Prime Minister of the United Kingdom

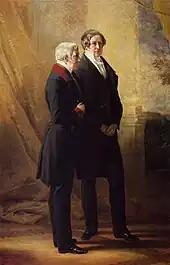
The Duke of Wellington (on the left) served in the government of his successor, Robert Peel (on the right), twice.

The most significant powers given to the prime minister are "prerogative powers". These are a set of constitutional privileges deriving from monarchial authority that have gradually evolved into tools of executive power managed by the prime minister and the government. Bagehot famously called the British system as one where "the executive power is now yielded by the prime minister" rather than the monarch, a shift from personal to political power. Prerogative powers allow the prime minister to act without the immediate or direct consent of parliament especially in circumstances such as declaring war, deployment of troops and the granting of honours.